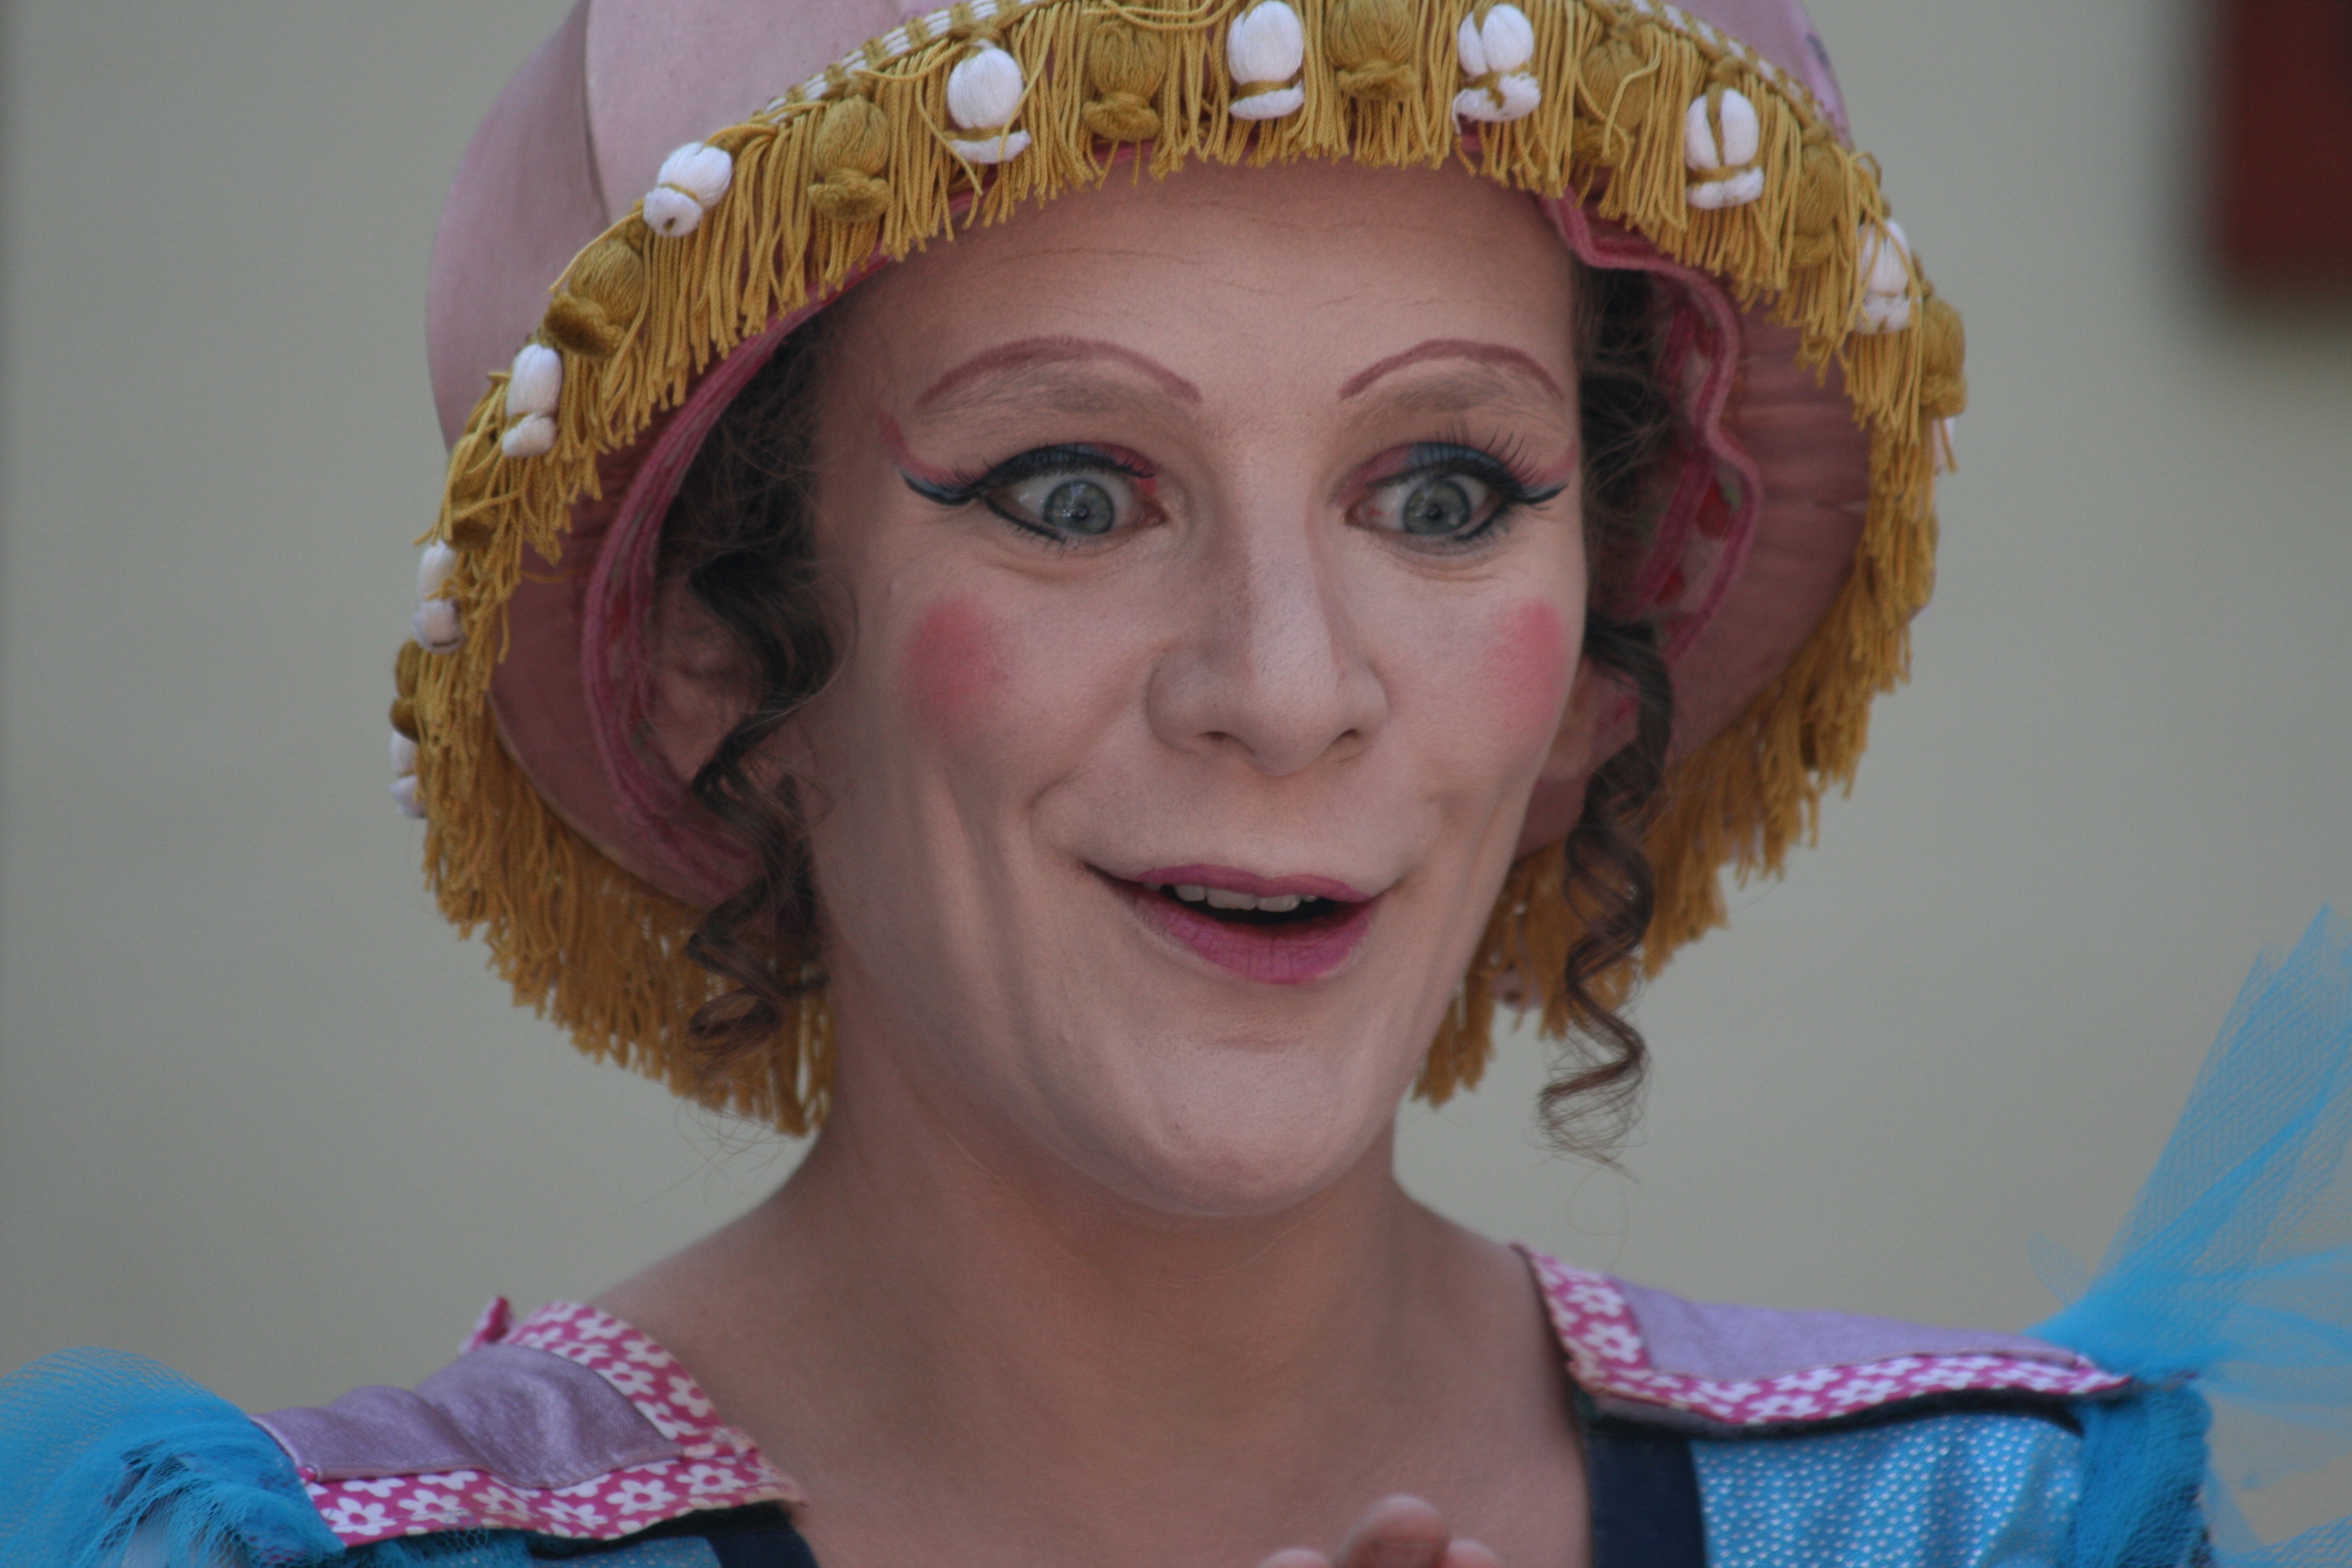
girl, woman, hair, portrait, color, clothing, lady, pink, facial expression, smile, face, fun, eye, head, skin, funny, beauty, theater, blond, organ, costume, mimicry, street theater